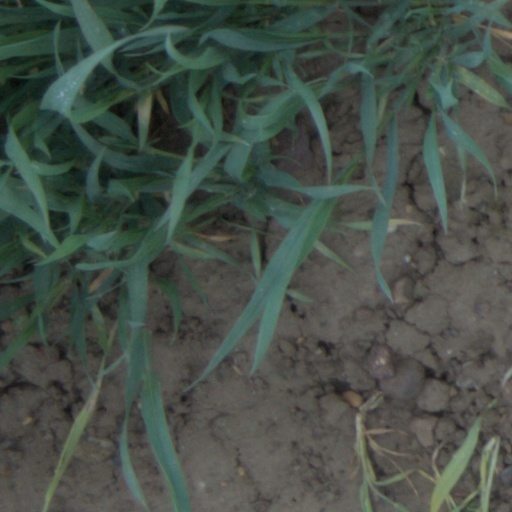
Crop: wheat